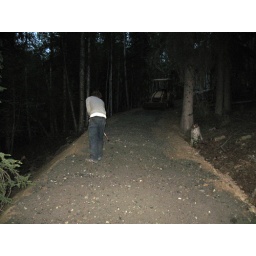
Chrissy was following me up the hill with the plate packer, packing it in as fast as I could spread it out